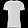
Label: T - shirt / top